Treehouse of Horror II

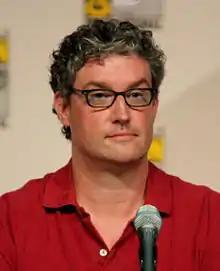
The episode was executive-produced and co-written by Al Jean, who also pitched the idea of having "scary names" in the opening credits.

"Treehouse of Horror II", the second edition of the "Treehouse of Horror" series of episodes, was written by Al Jean, Mike Reiss, Jeff Martin, George Meyer, Sam Simon and John Swartzwelder. Jim Reardon was the director. The episode is presented in a similar format to the previous season's "Treehouse of Horror", and contains several similarities to the previous episode, such as Marge's opening warning, the tombstones in the opening credits and the appearance of the alien characters Kang and Kodos. "Treehouse of Horror II" was the first episode that employed the "scary names" idea, in which many of the names in the opening and closing credits have unusual nicknames. The idea came from Al Jean, who was inspired by old issues of EC Comics. Although the names quickly became more silly than scary, there has been a wide variety of special credits. For example, the director's name is given as Jim "Rondo" Reardon, a reference to his idol, Rondo Hatton. The "scary names" became such a burden to write that they were cut for "Treehouse of Horror XII" and "Treehouse of Horror XIII", but after hearing complaints from the fans, Jean decided to bring them back. The alien characters Kang and Kodos had been introduced in the previous year. There was a debate about whether to include them in all Halloween specials after the episode; eventually, the writers agreed to make it a tradition.